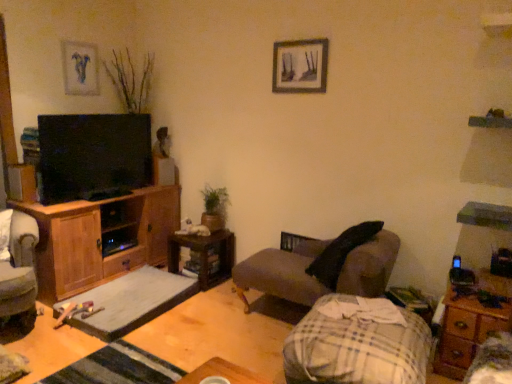
Question: Locate plaid fabric blanket at lower right in the image.
Answer: [(0.697, 0.896)]